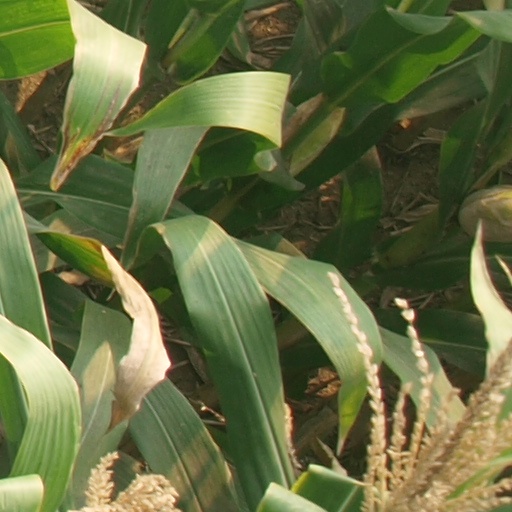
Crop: maize; corn